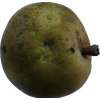
Label: pear